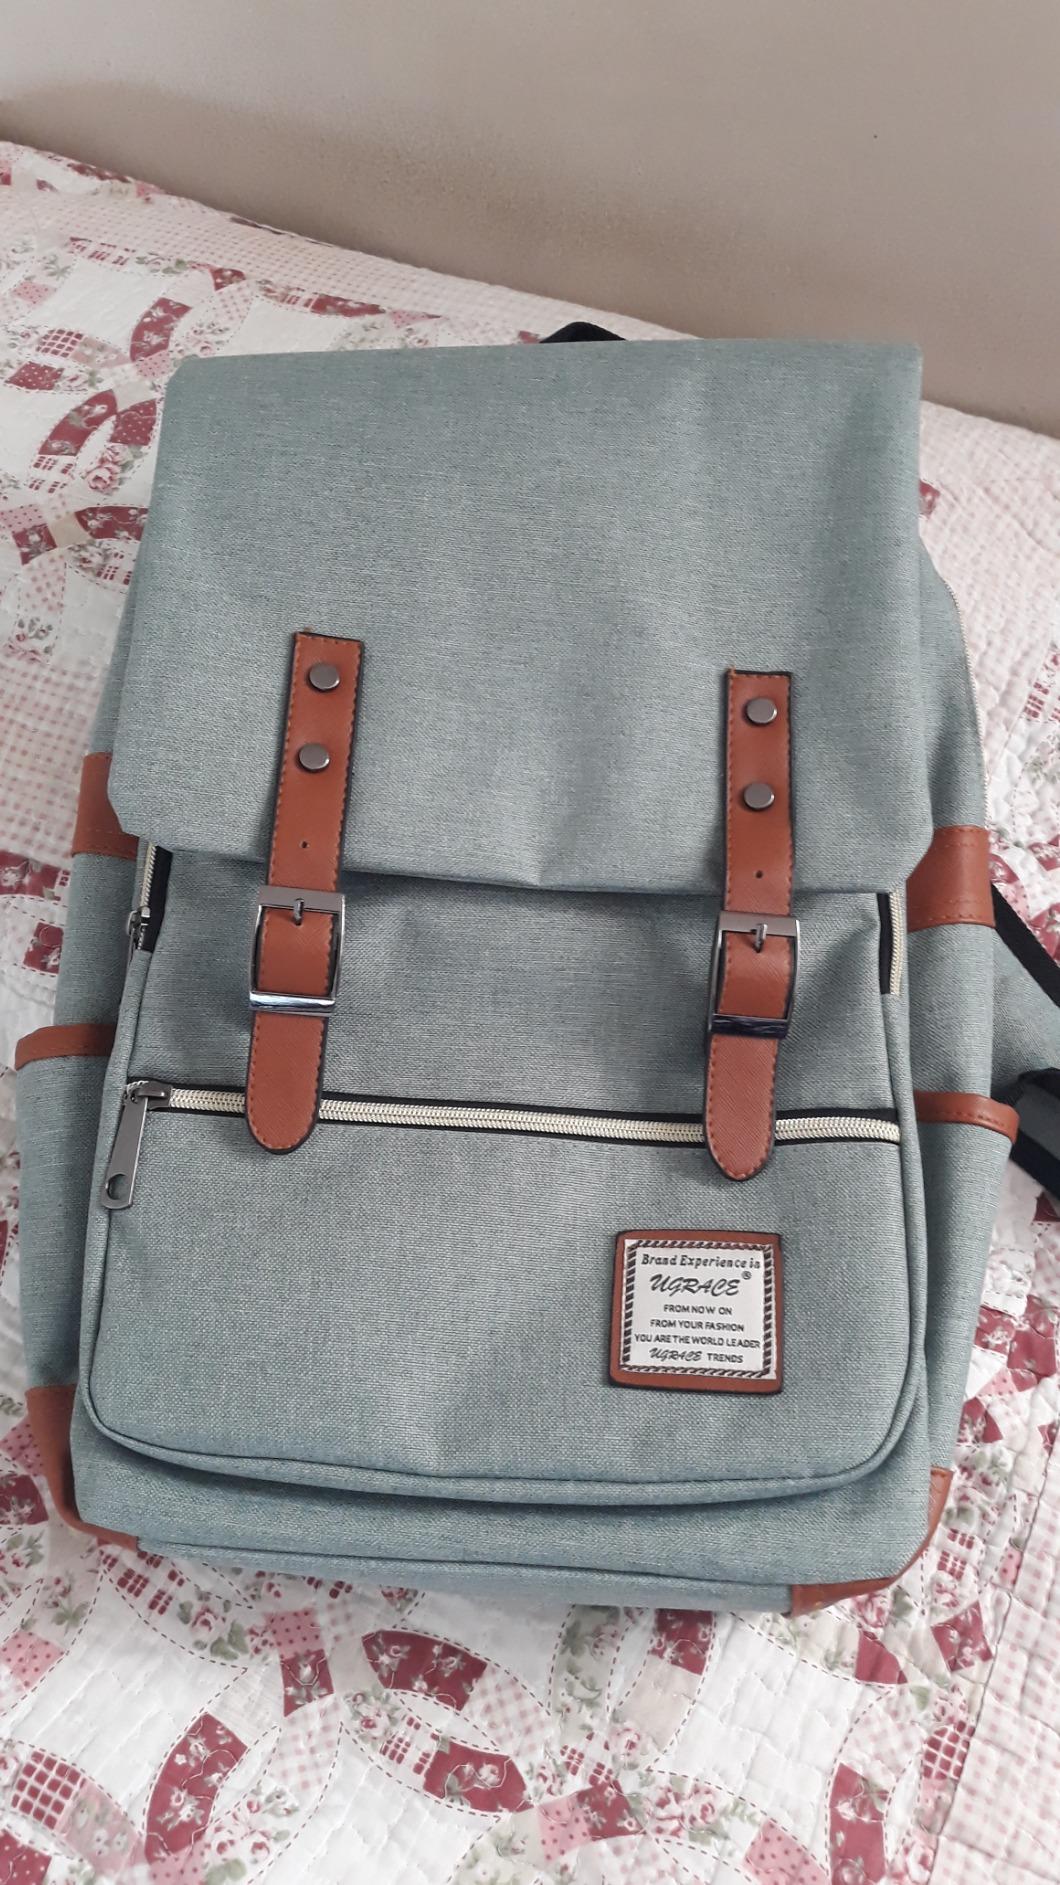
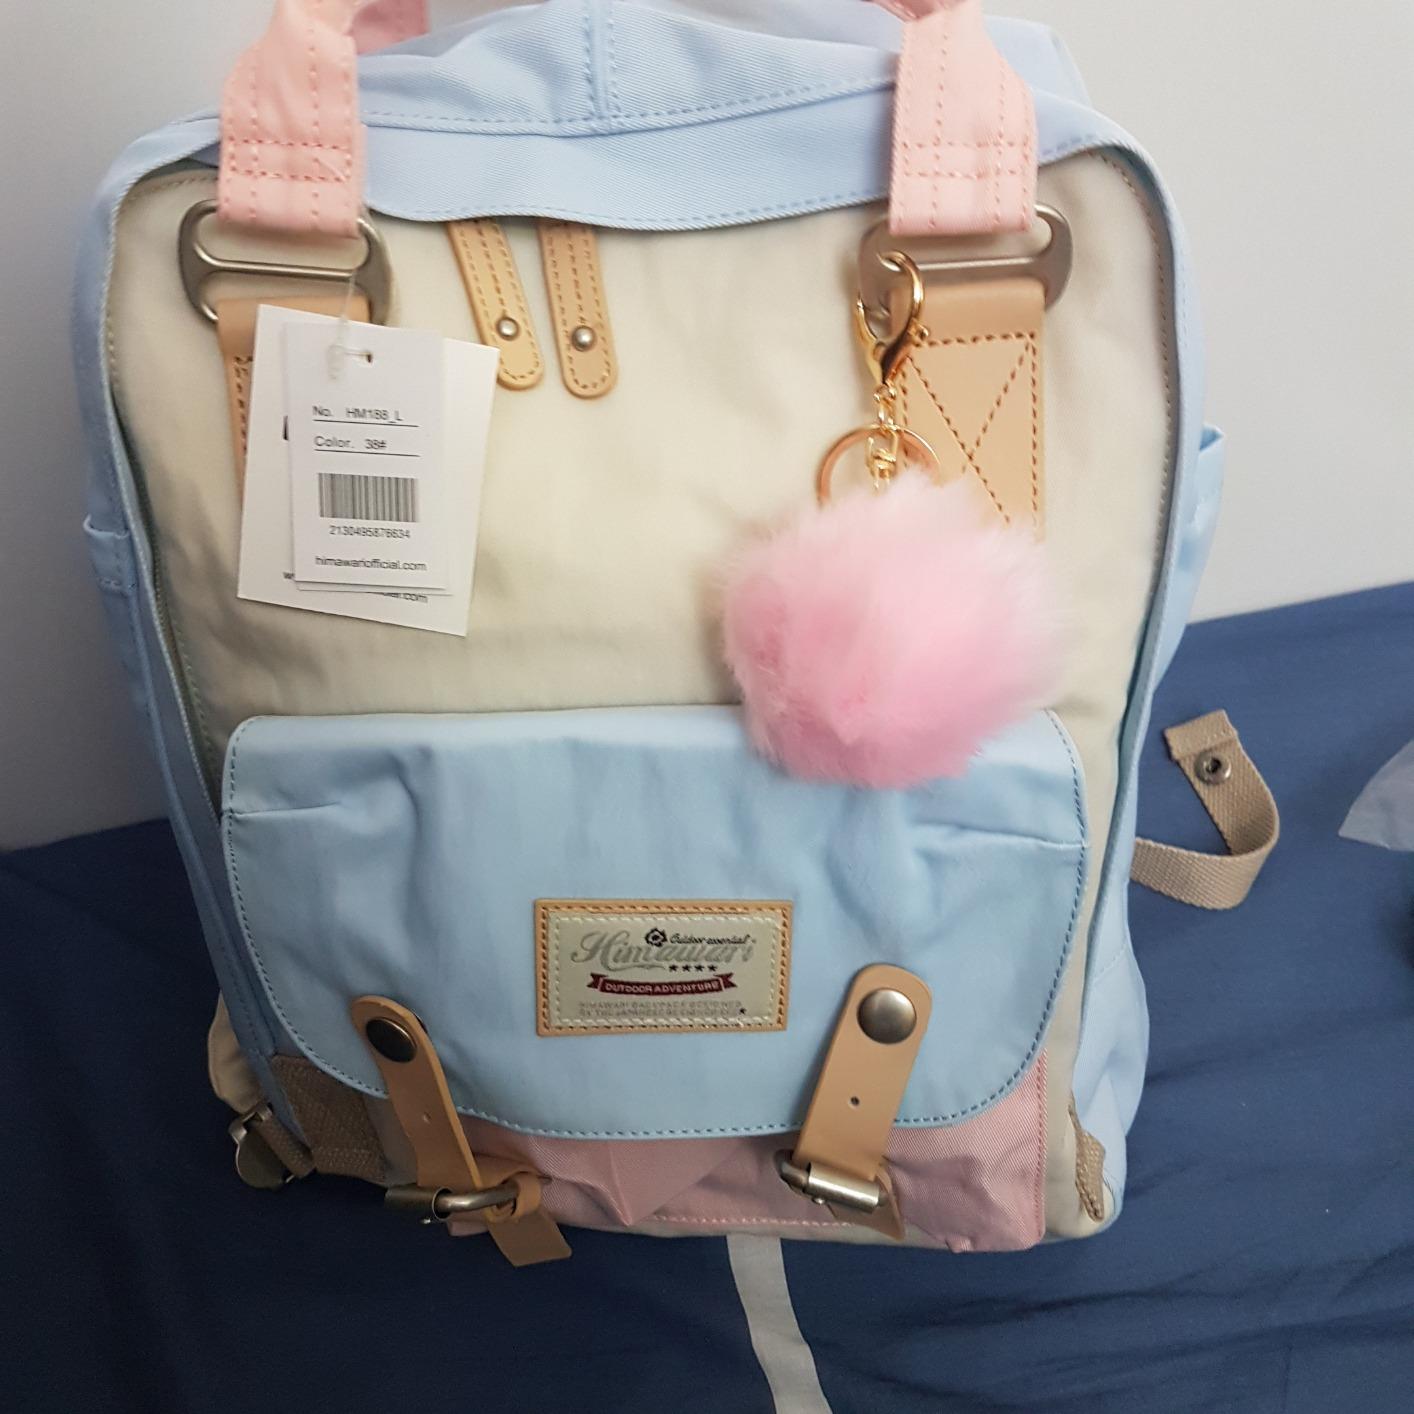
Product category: bag
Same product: no